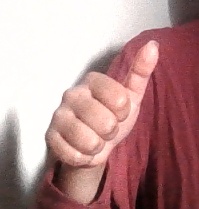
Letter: aleff